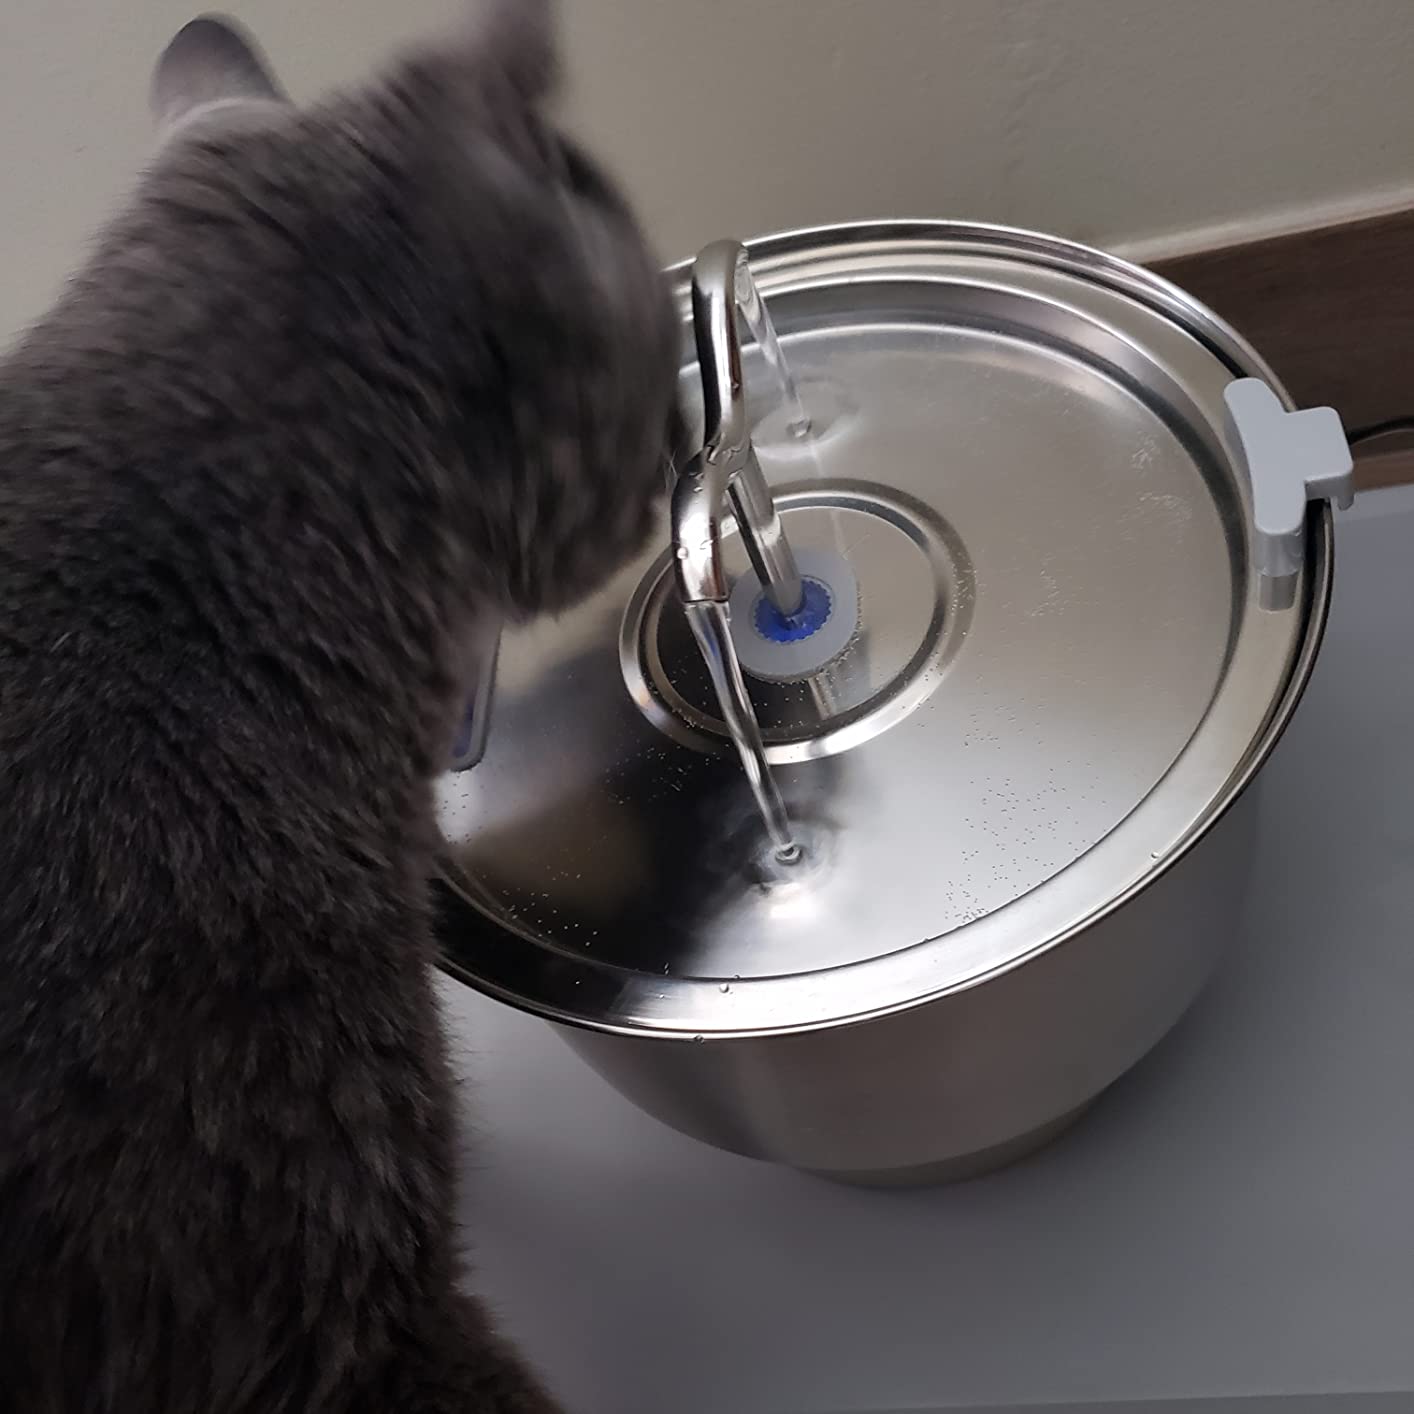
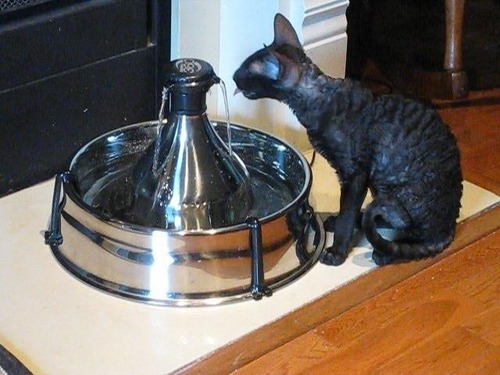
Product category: items_bowl
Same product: no